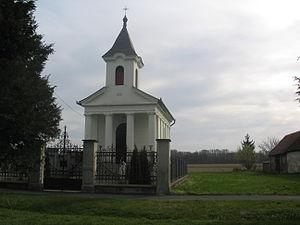
Somogycsicsó est un village et une commune du comitat de Somogy en Hongrie.